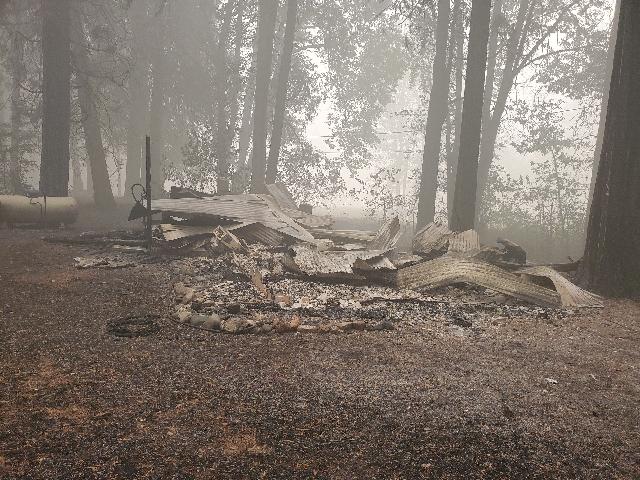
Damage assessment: destroyed